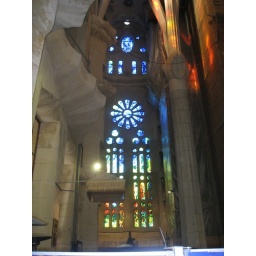
One of few stain glass windows already set in place